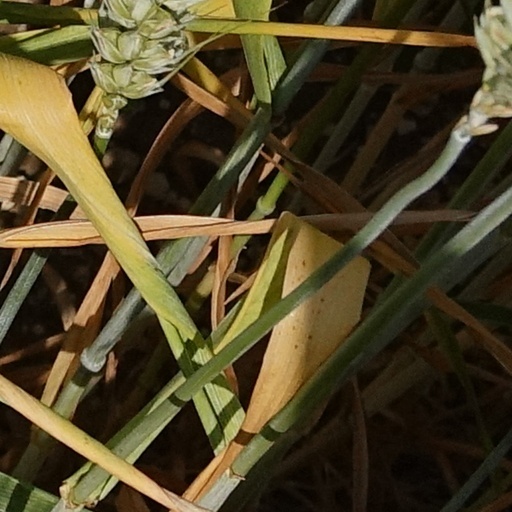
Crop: wheat